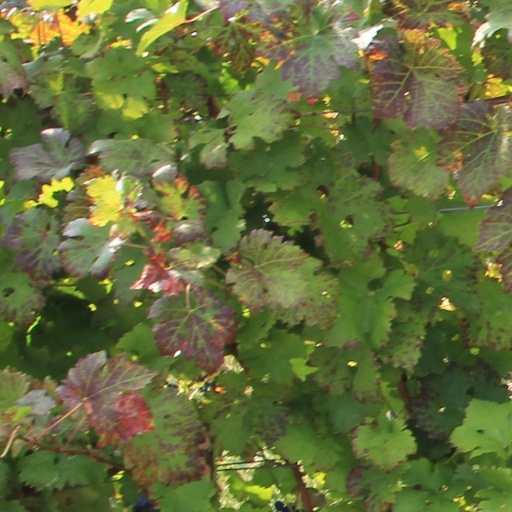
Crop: grape